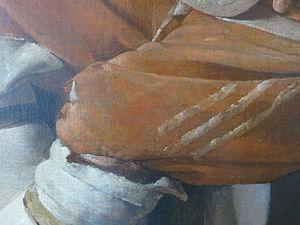
Georges de La Tour Le Vielleur détail des hauts-de-chausses
Le Vielleur, aussi intitulé Le Vielleur au chapeau ou Le Vielleur à la mouche, est un tableau peint par Georges de La Tour conservé au musée d'Arts de Nantes.